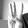
ASL letter: W